Feedback (Janet Jackson song)

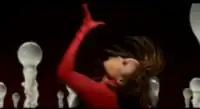
Jackson portrays an intergalactic being in an alternate universe, commanding white objects to ascend from a liquid surface.

The music video begins with a purple liquid forming the word 'JANET'. Jackson is then shown sitting on top of a planet in outer space, wearing a bodysuit adorned with jewelry, long ponytail, and mask. Various asteroids and dancers mounting planets in black latex attire and helmets are shown. Jackson flips her ponytail, revealing her face as cosmic dust is tossed about. Several dancers leap to other planets as Jackson descends to a cratered surface, performing abstract choreography with two dancers. Jackson jumps to another setting, shown in slow motion as the audio is filtered, landing on a white liquid surface with a crimson atmosphere. Backed by eight dancers, Jackson performs the song's choreography as various objects crash into the liquid. Jackson and the dancers fall into the liquid, with Jackson reemerging in a red catsuit. Jackson then performs a dance routine with six glowing spheres. The final sphere ascends upward as fourteen white liquid objects explode.